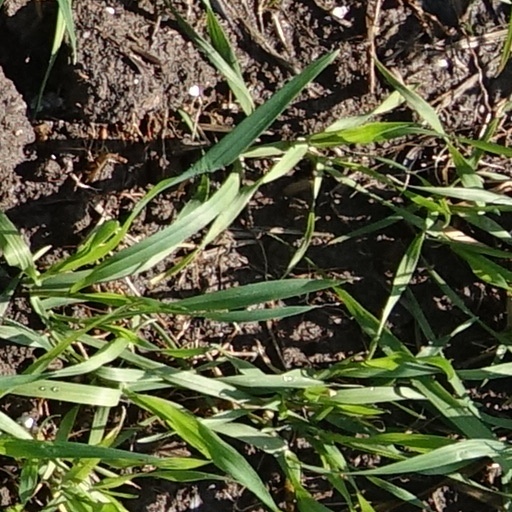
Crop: wheat